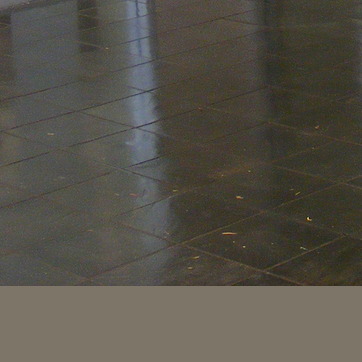
Material: tile